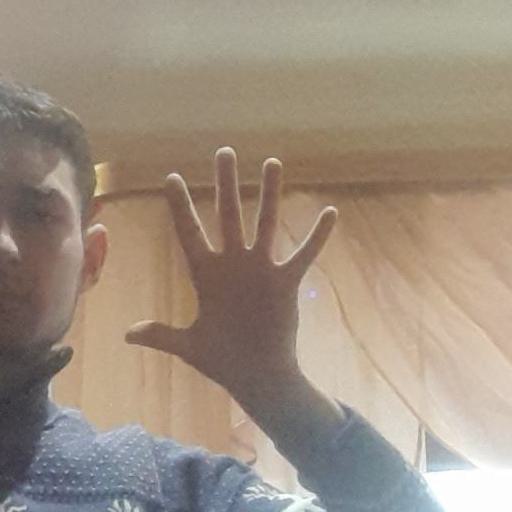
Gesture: palm